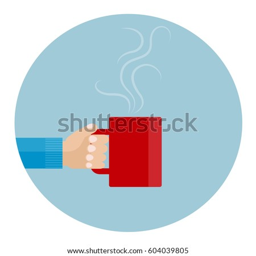
vector illustration of the hand holding a red cup of coffee .